Ikwerre people

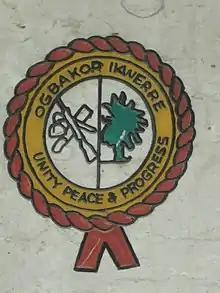
The Ikwerre Emblem

The Ikwerre, natively known as Iwhuruọhna, is an ethnic group in Rivers State, Nigeria. The group is spread across four Local Government Areas: Port Harcourt, Obio-Akpor, Ikwerre, and Emohua.